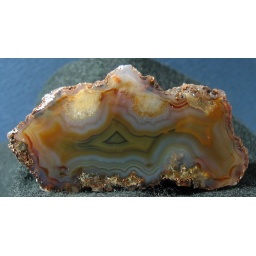
A blue and brown agate with some sagenite from Sierra del Tonto, near San Carlos, Chihuahua, Mexico.